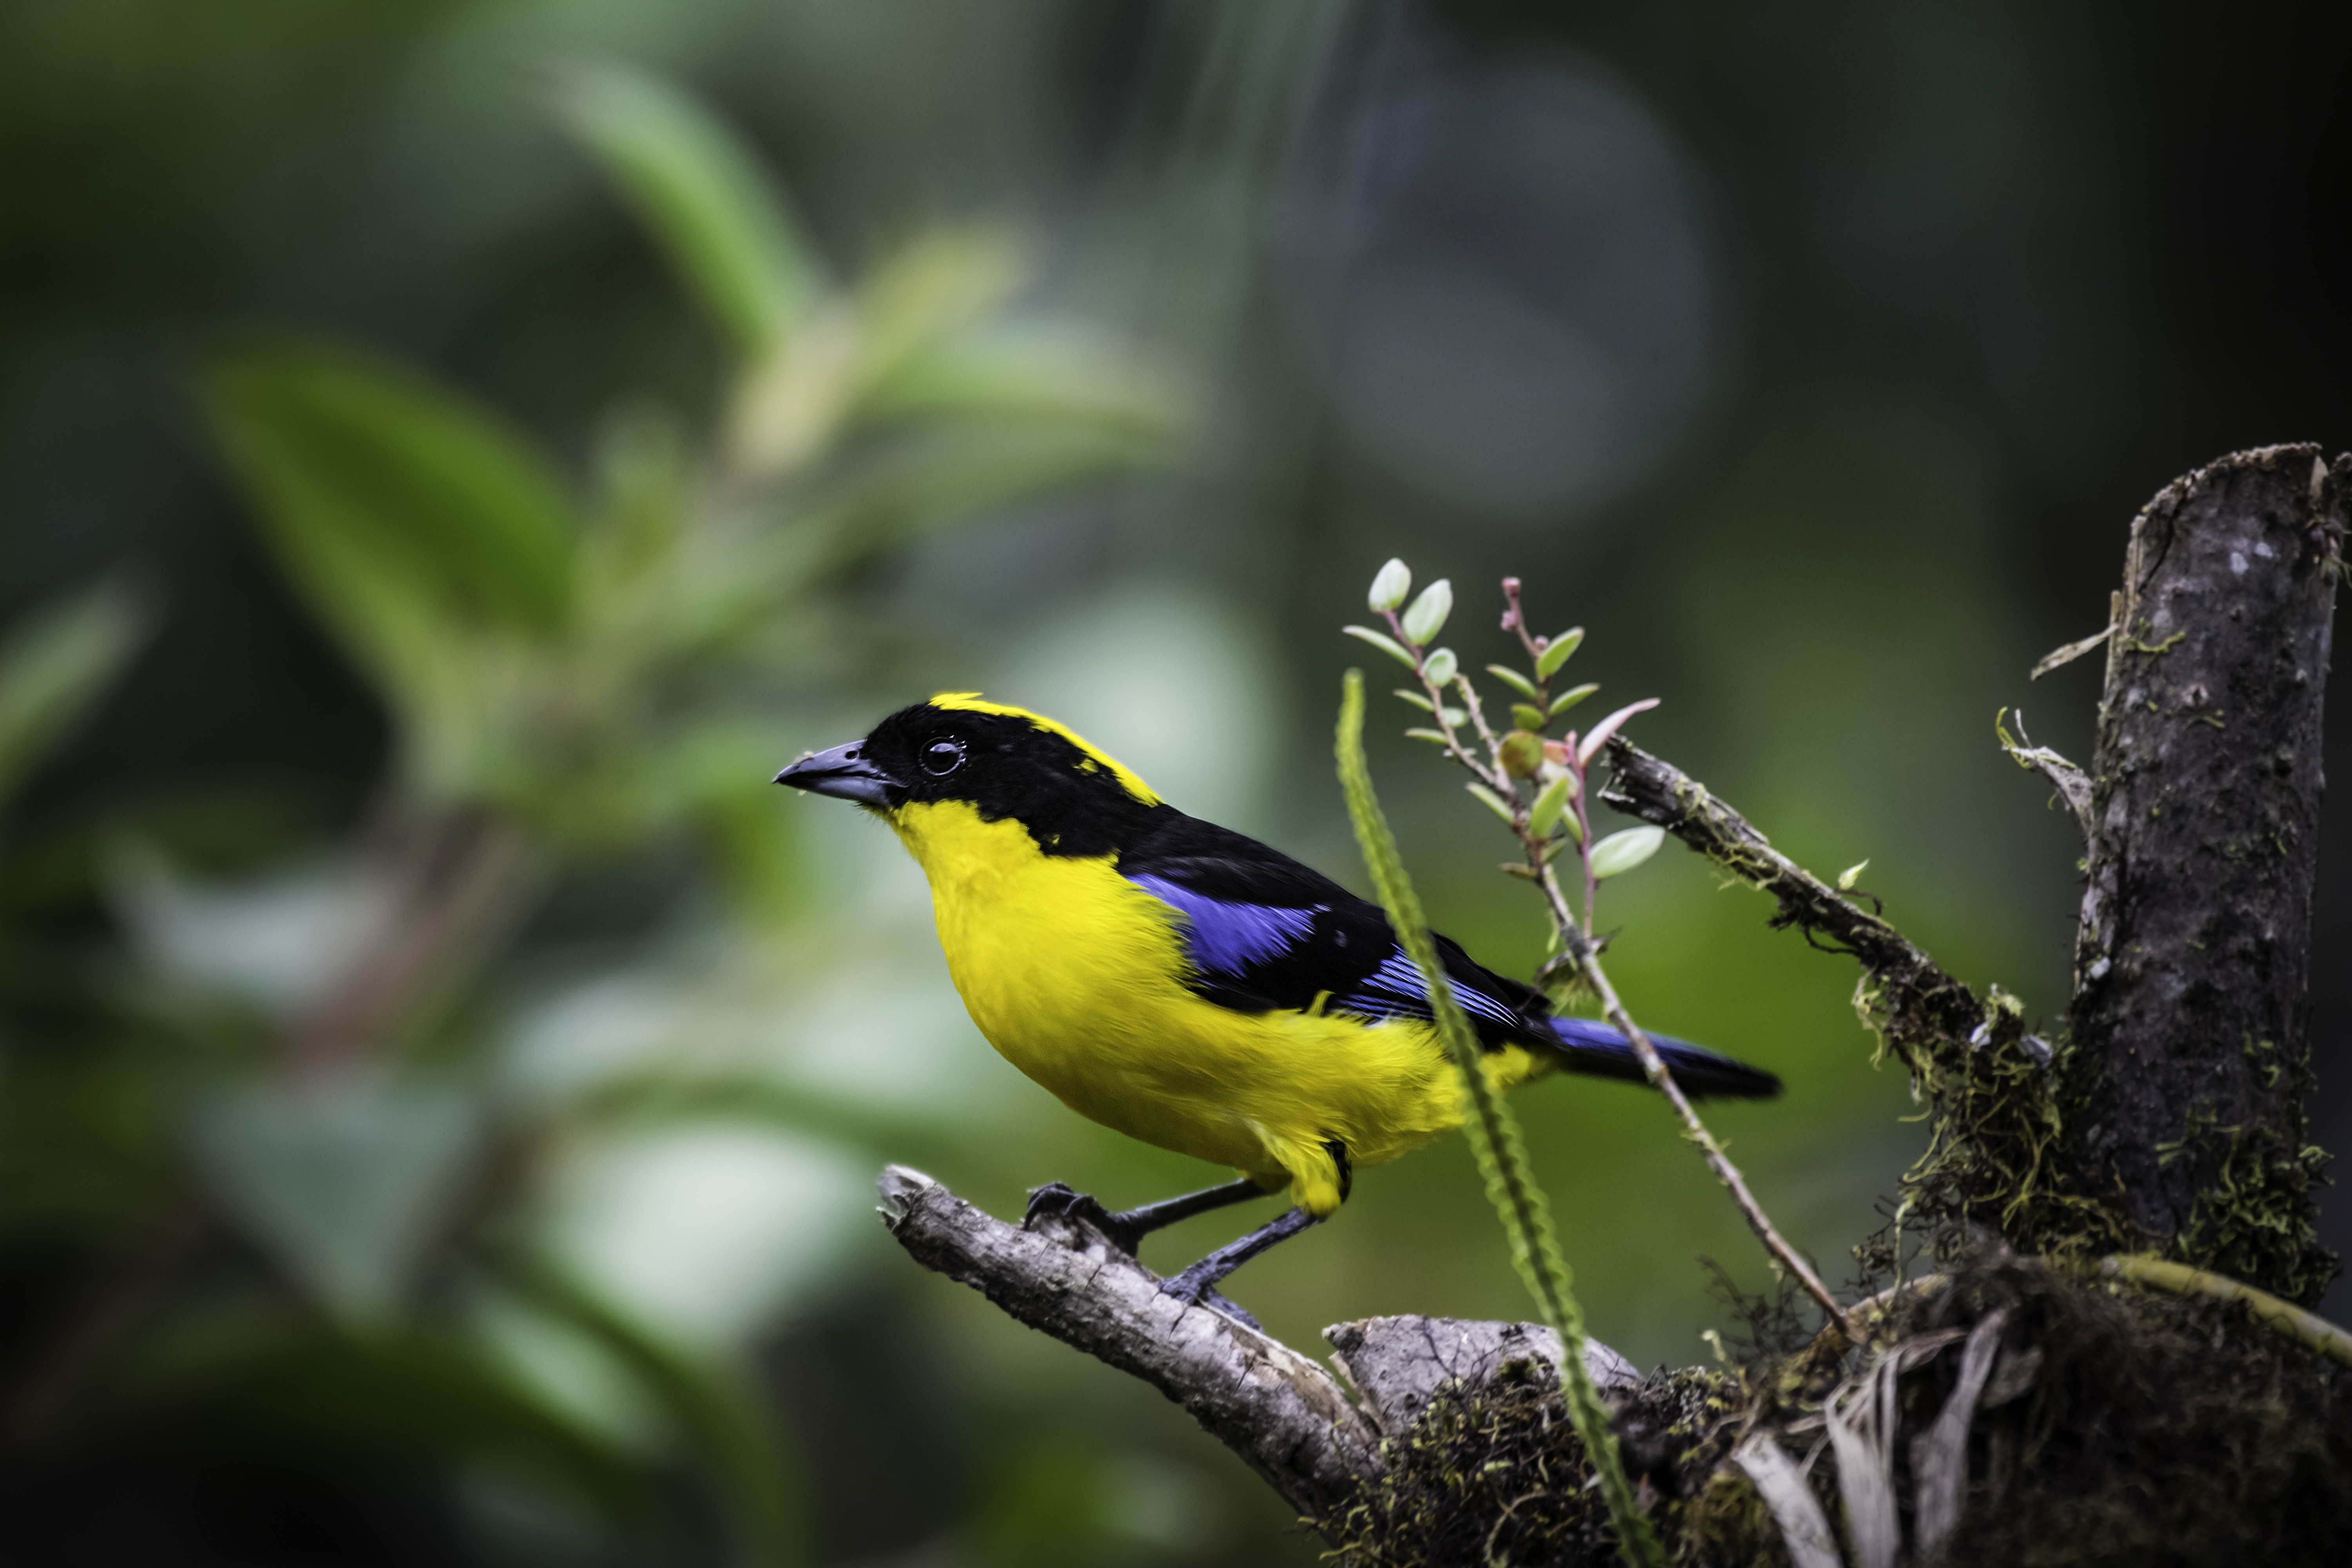
blue, winged, mountain, tanager, bird, beak, wildlife, finch, perching bird, songbird, plant, old world flycatcher, jay, old world oriole, twig, wing